Abbaye de Créteil

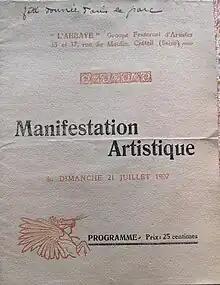
Cover of the program for the 1st exhibition of l'Abbaye de Créteil, 21 July 1907

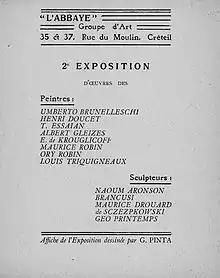
Invitation for the 2nd exhibition of l'Abbaye as an art collective at rue du Moulin, Créteil, around 1907-08

Georges Duhamel and Vildrac settled in Créteil, just to the southeast of Paris, in a house in a park-like setting along the river Marne. Their aim was to establish a place of freedom and friendship favourable for artistic and literary creativity.